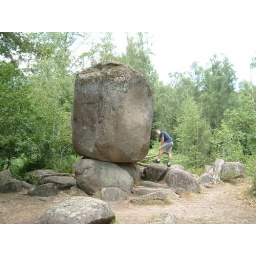
The rocking rock - it rocks if you apply a force in the correct spot.Monts De Blond - Limousin